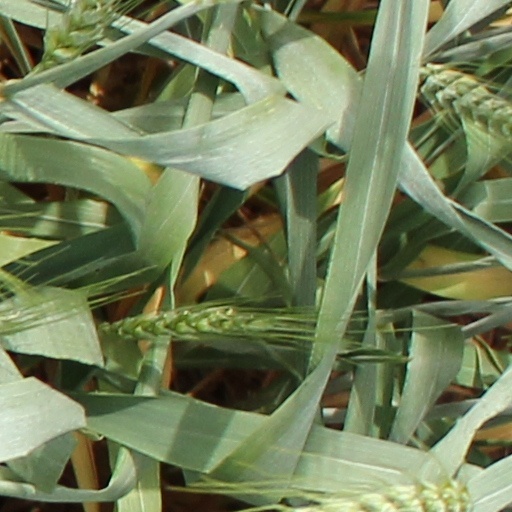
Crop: wheat